Zomato

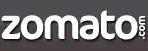
Zomato logo in 2012

With the introduction of .xxx domains in 2011, Zomato also launched "zomato.xxx", a site dedicated to food porn. Later in 2011, Zomato introduced online ticketing for events on its website.